Time Riders in American History

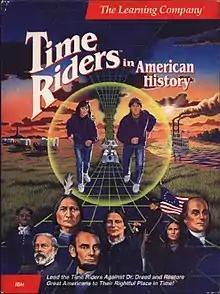

Time Riders in American History is a history-themed, educational video game for DOS released by The Learning Company in 1992.